Setúbal

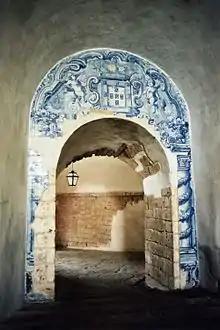
Castelo de São Filipe

The main historical monument of the city of Setúbal is the Monastery of Jesus, which is a 15th- and 16th-century church that represents one of the first buildings in the Portuguese late Gothic style known as Manueline.